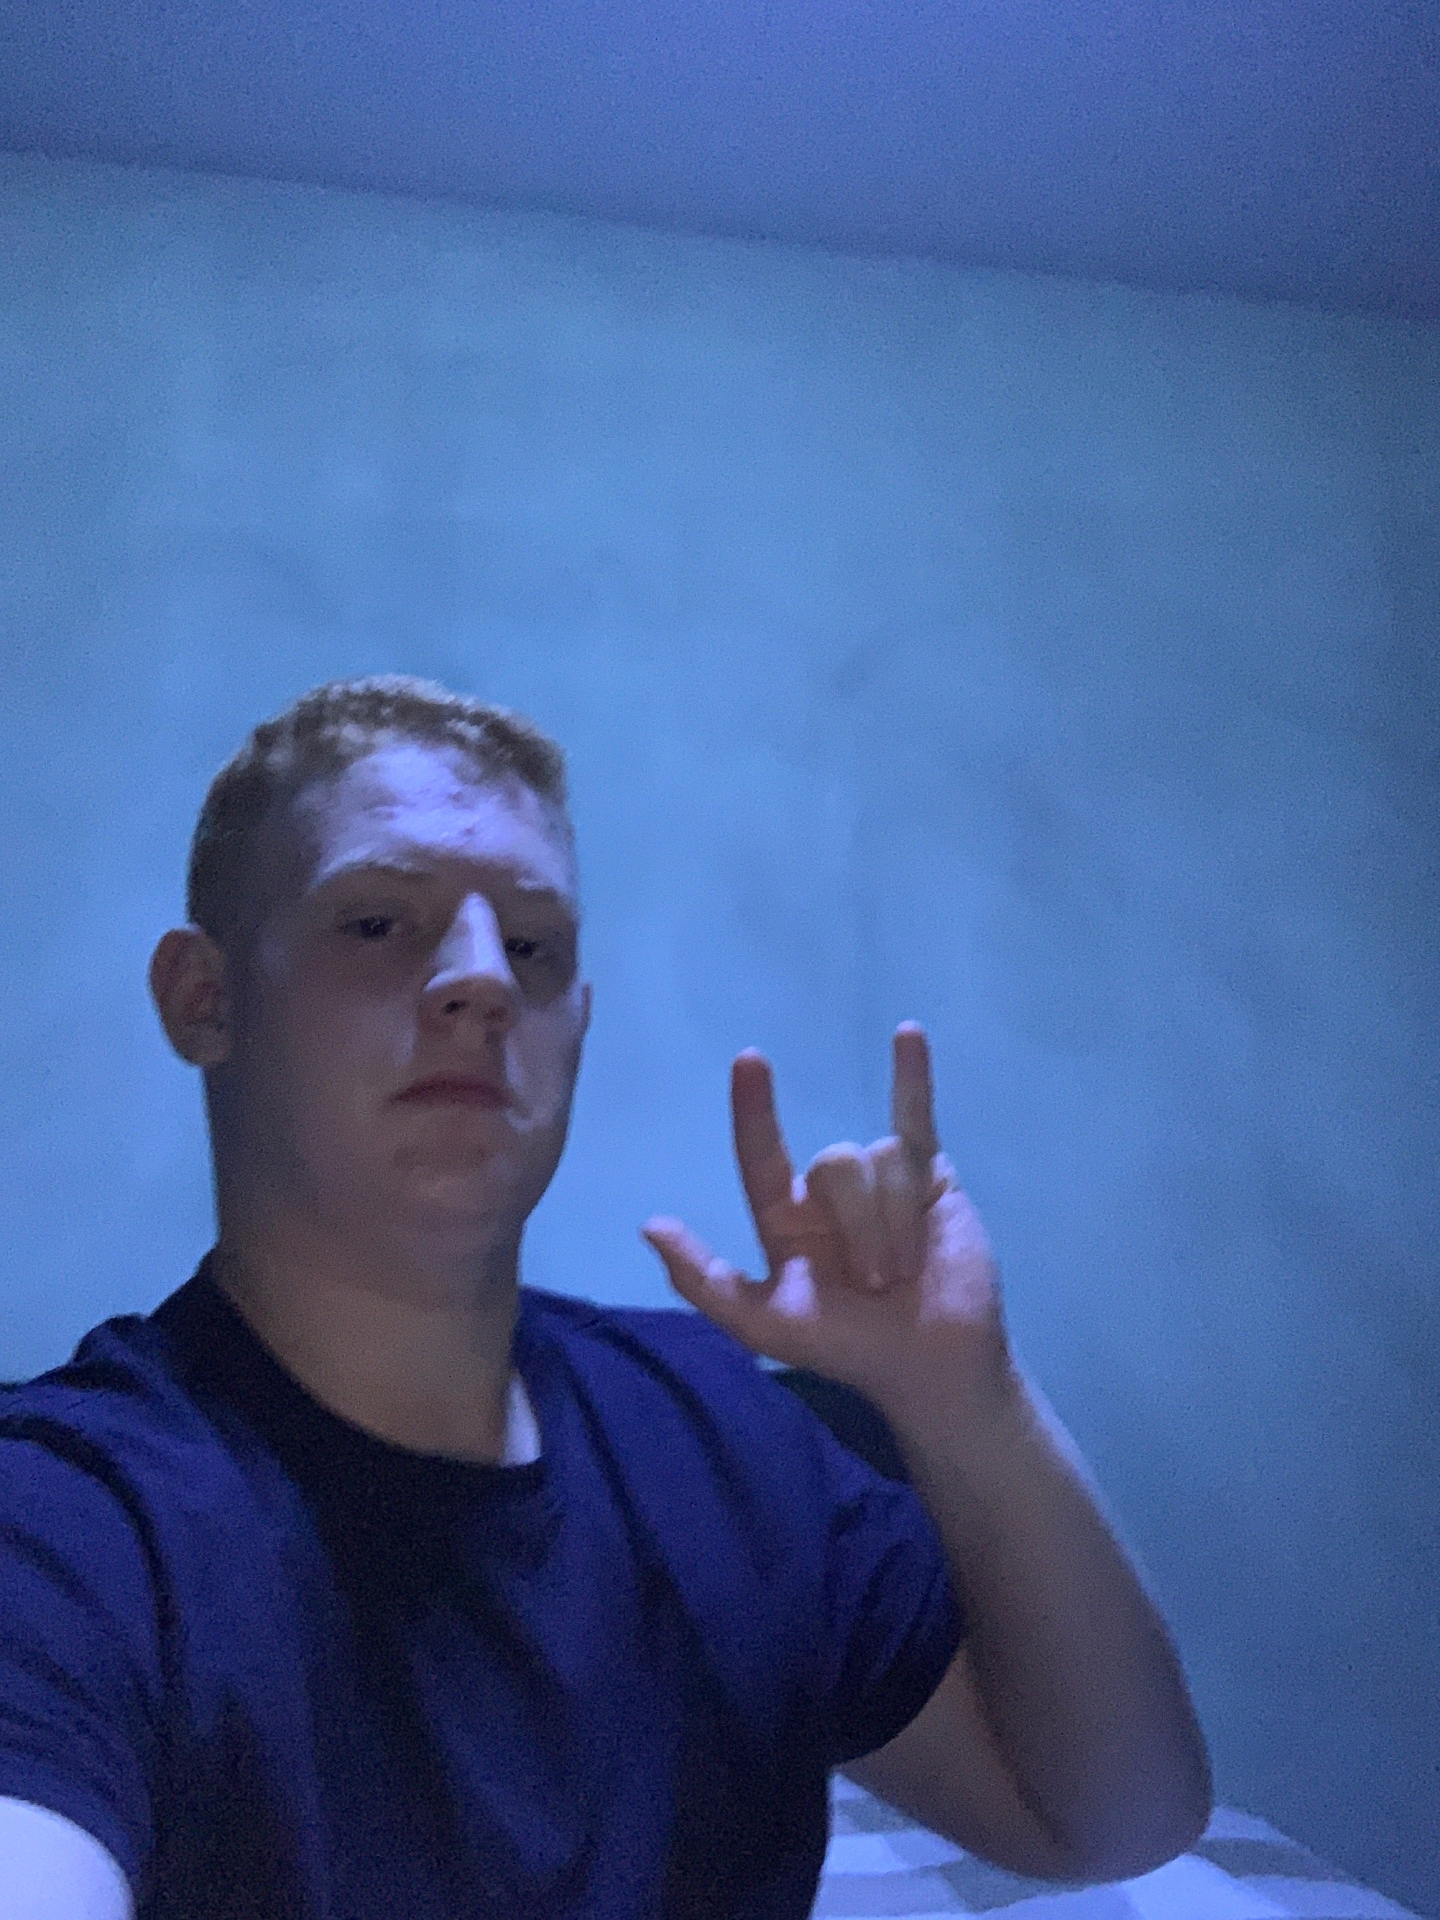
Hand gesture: rock